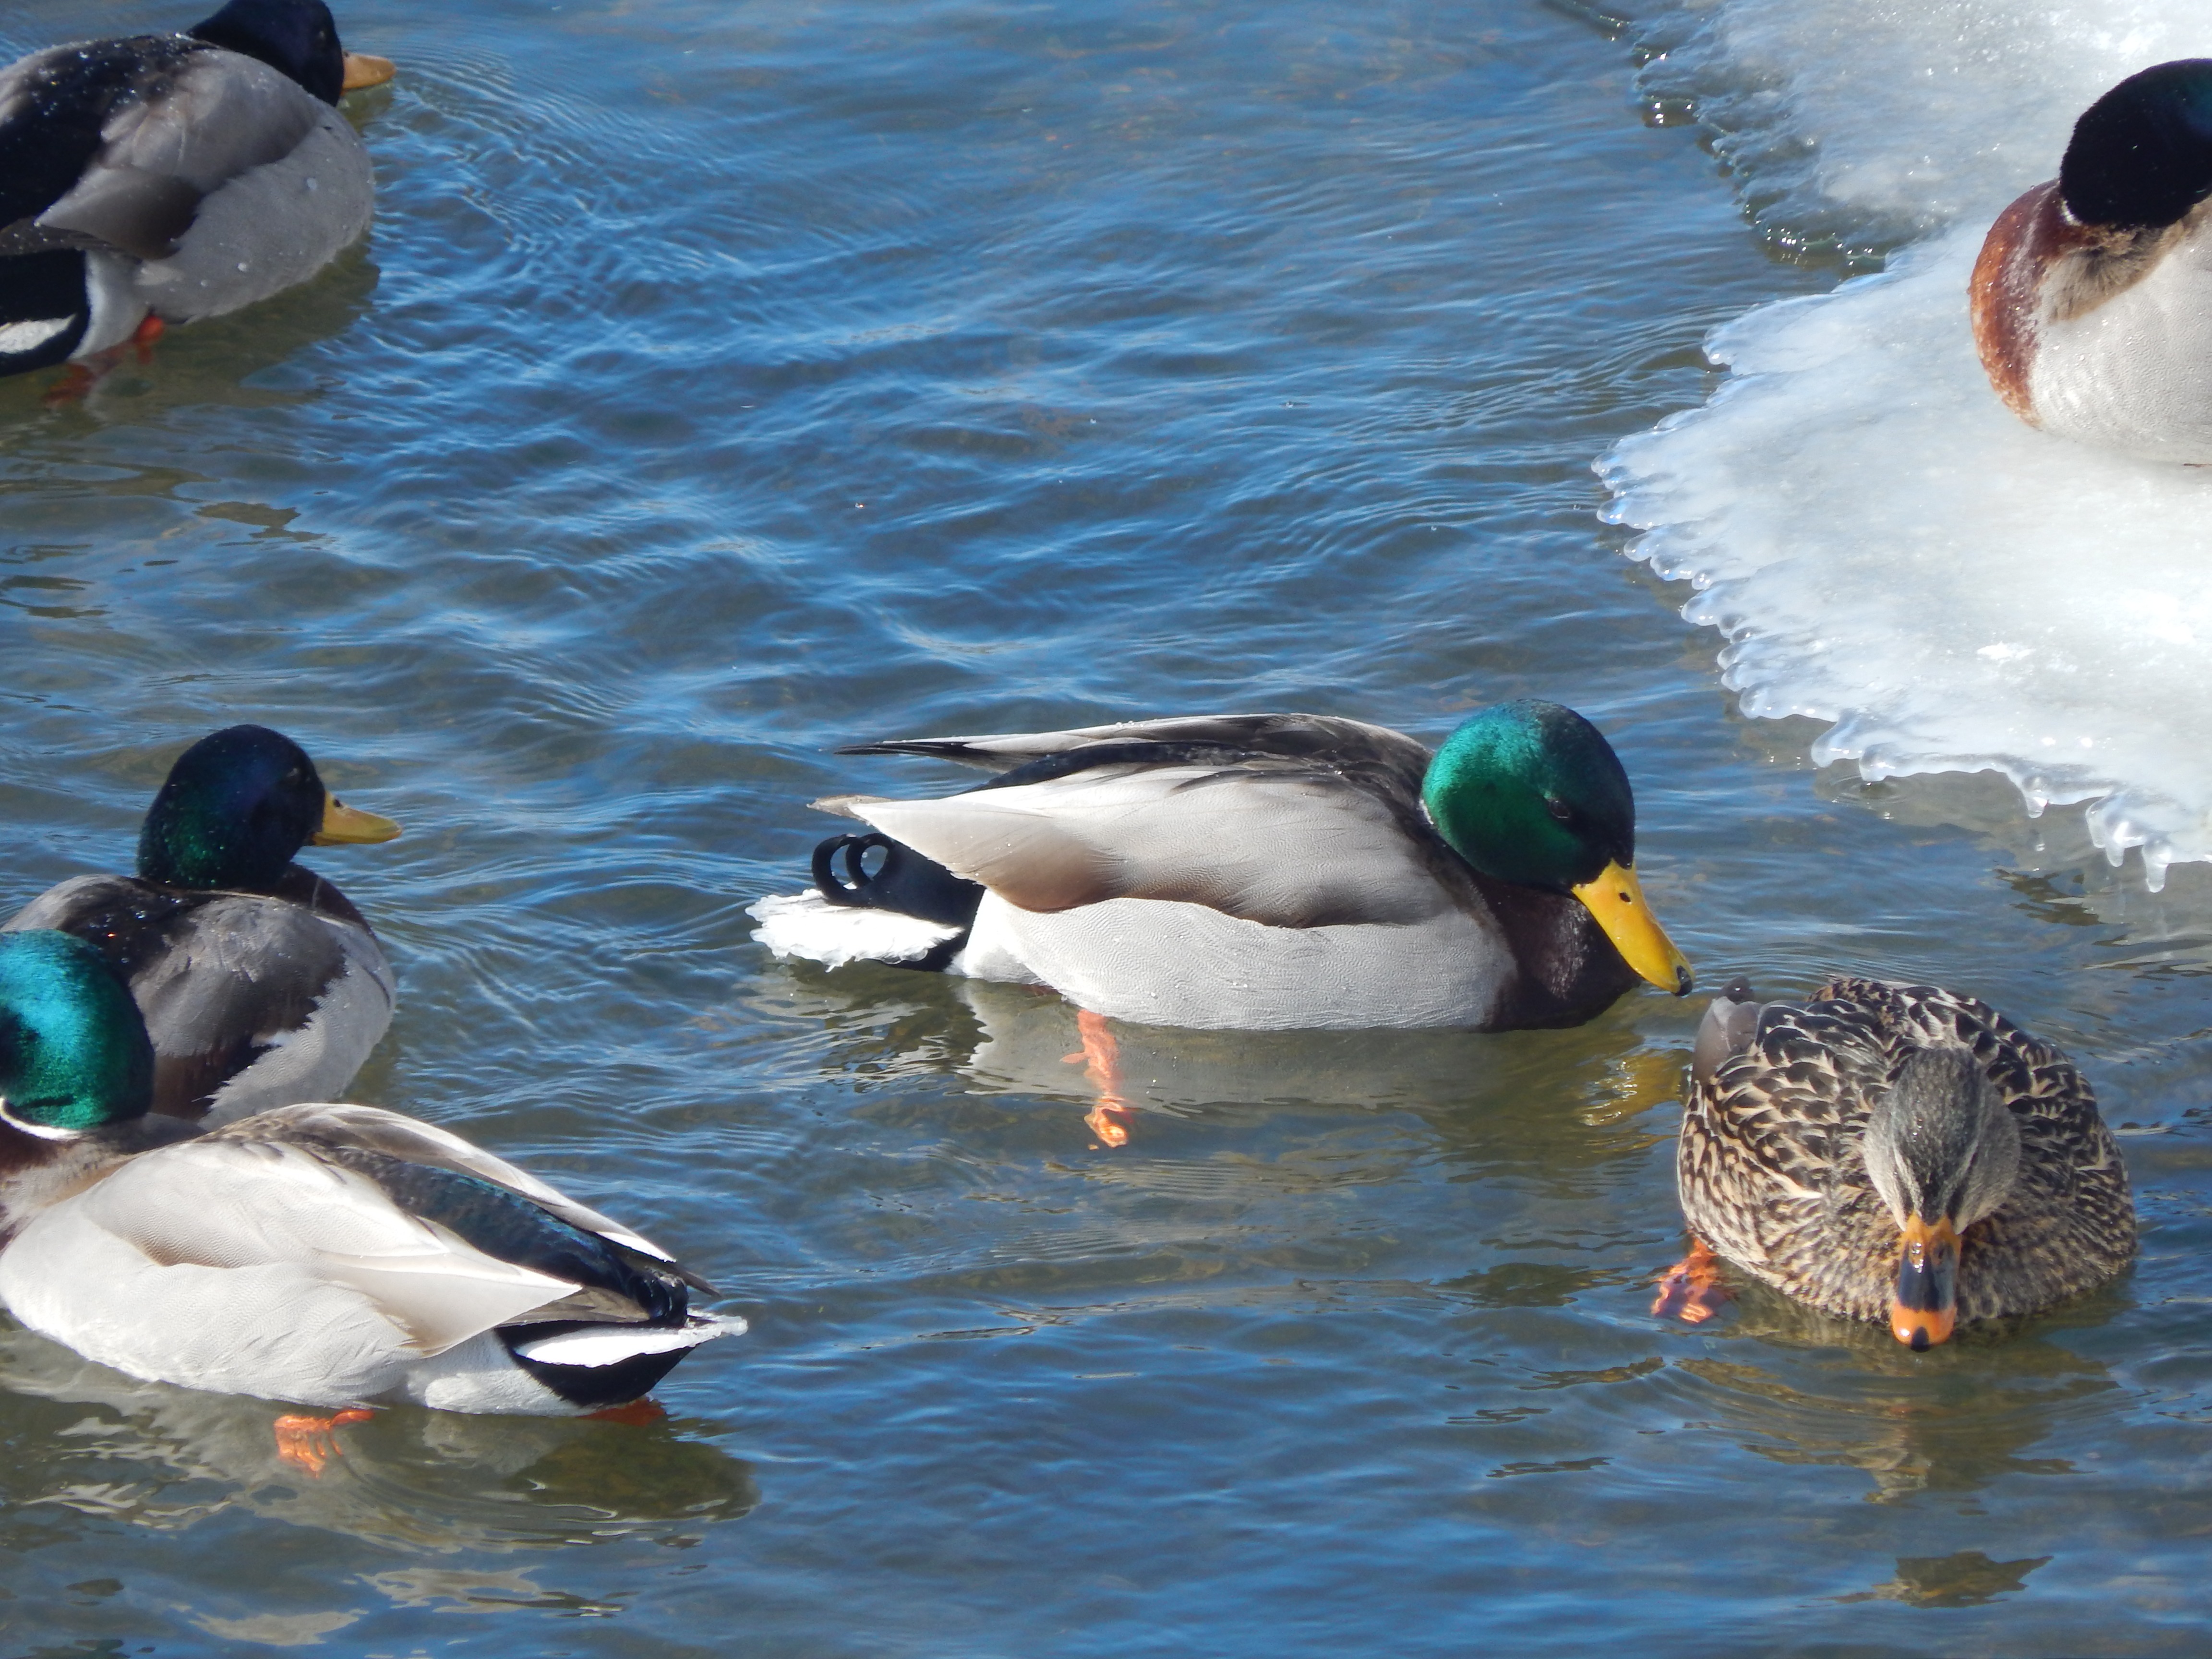
water, nature, bird, wet, animal, male, wildlife, feather, fowl, fauna, birds, duck, vertebrate, ducks, waterfowl, water bird, animal world, wildlife photography, mallard, canard, water duck, ducks geese and swans, seaduck